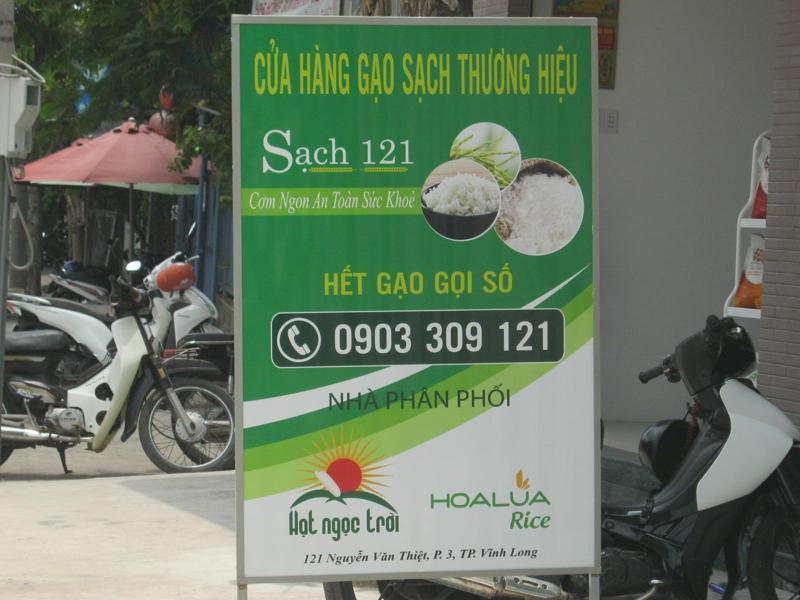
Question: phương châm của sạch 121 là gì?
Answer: phương châm của sạch 121 là cơm ngon an toàn sức khỏe